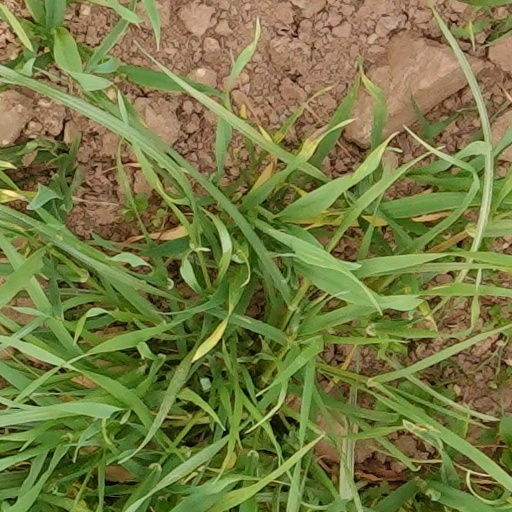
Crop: wheat